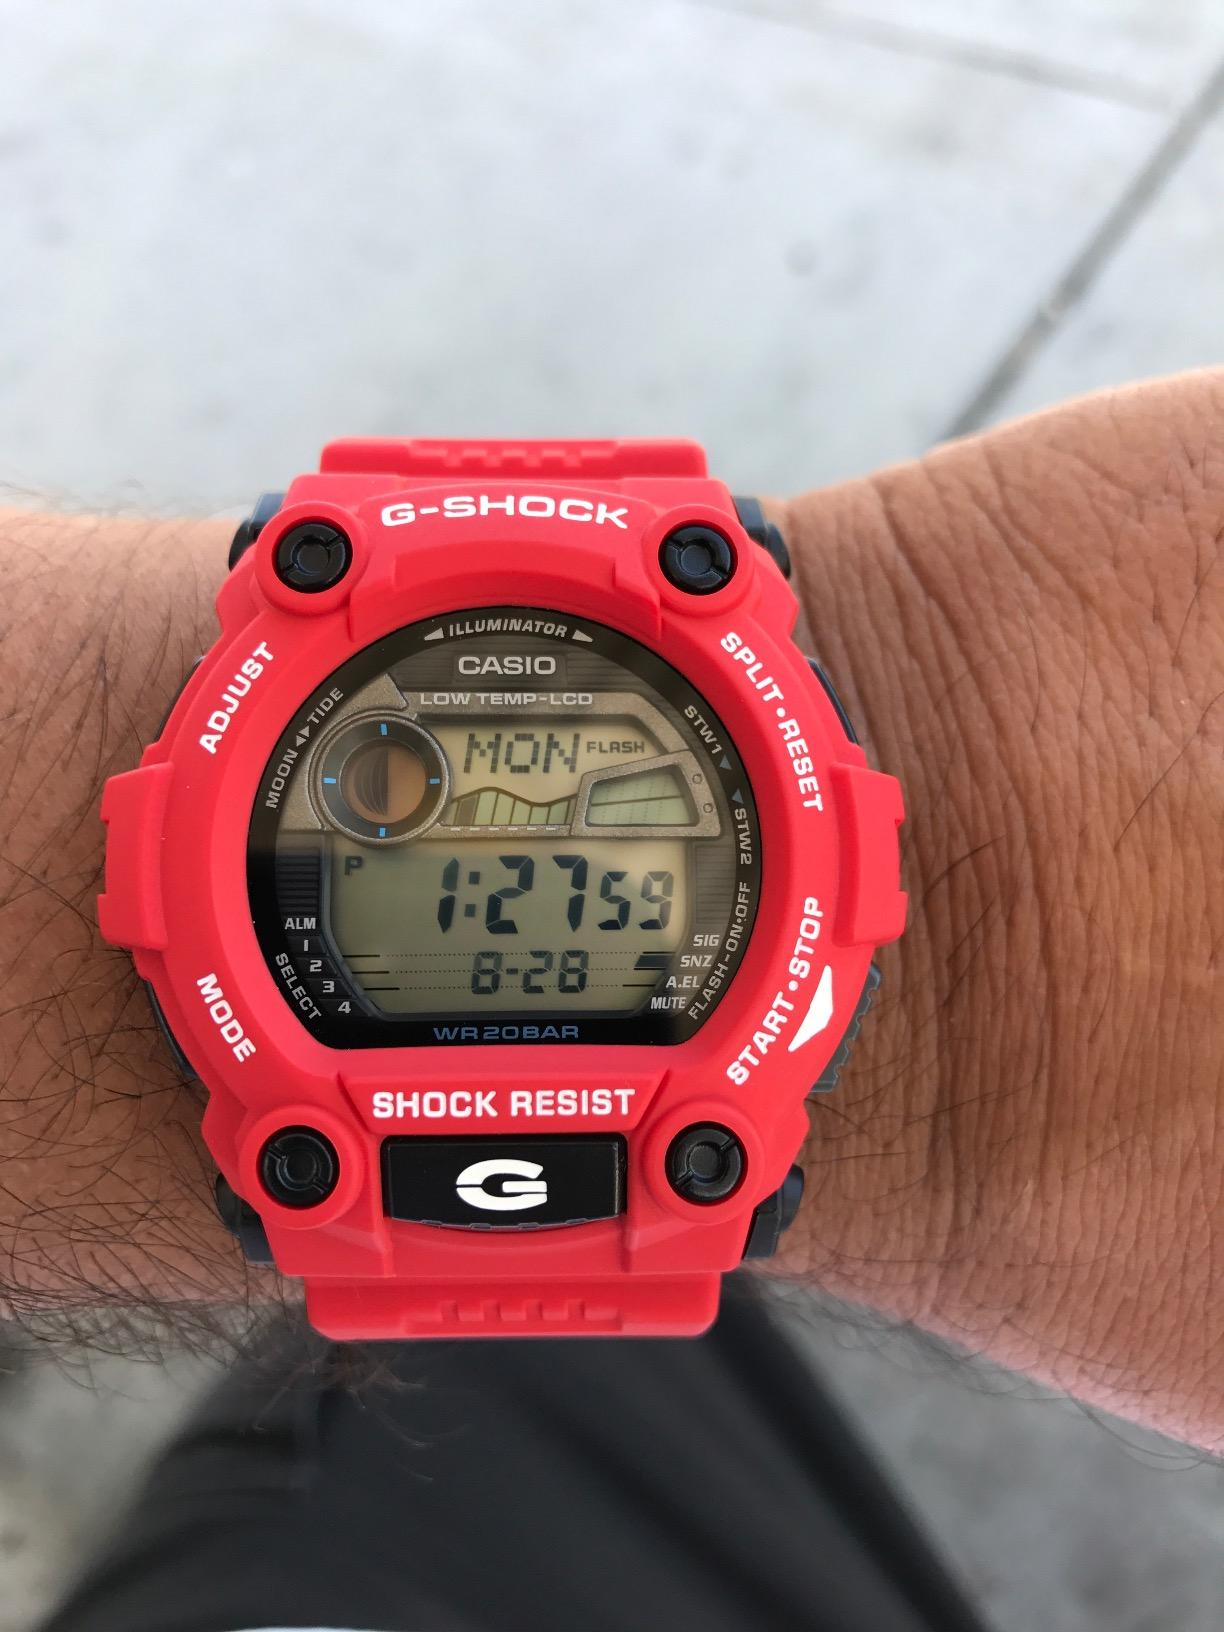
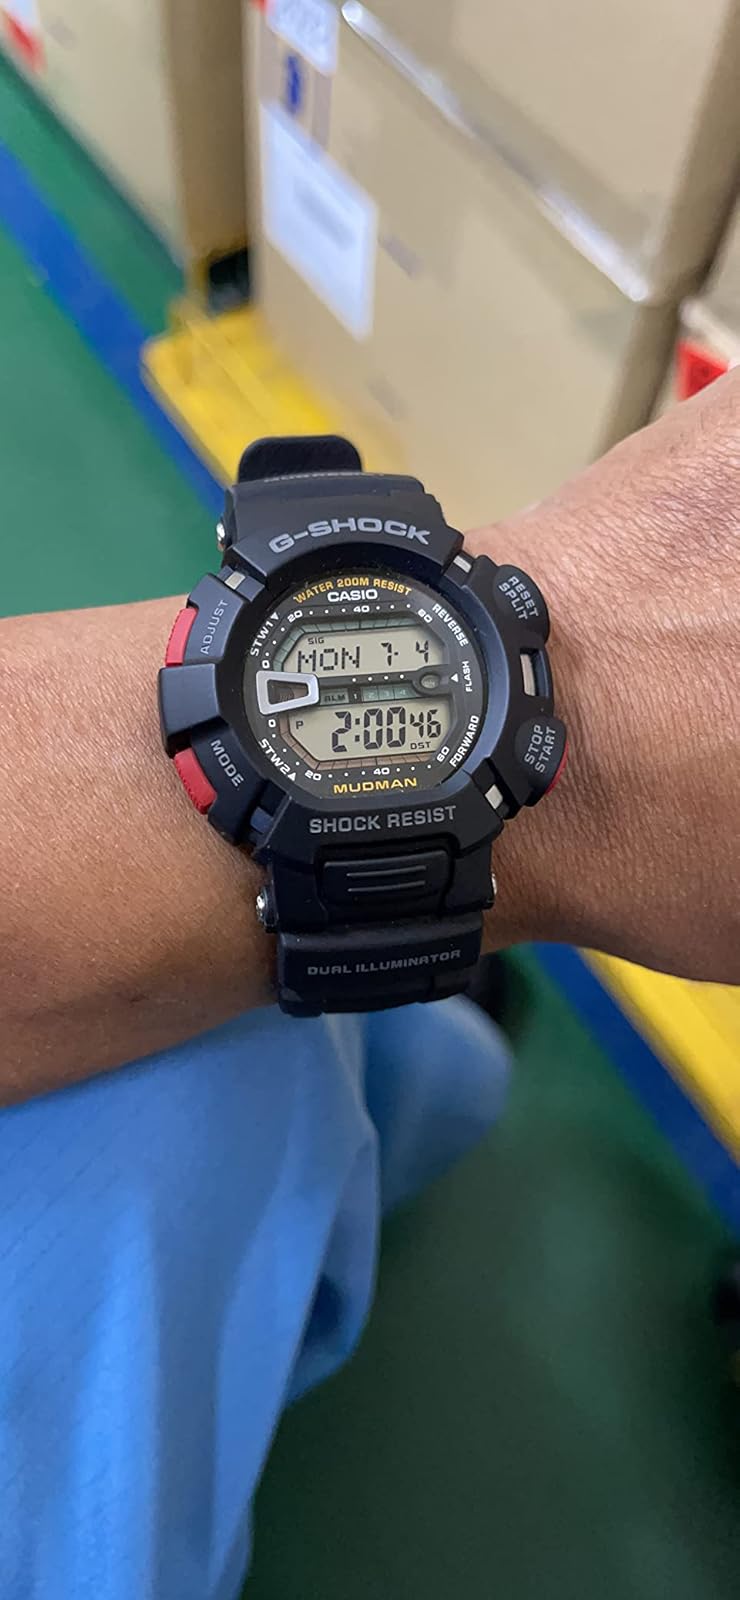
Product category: accessories_watch
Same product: no